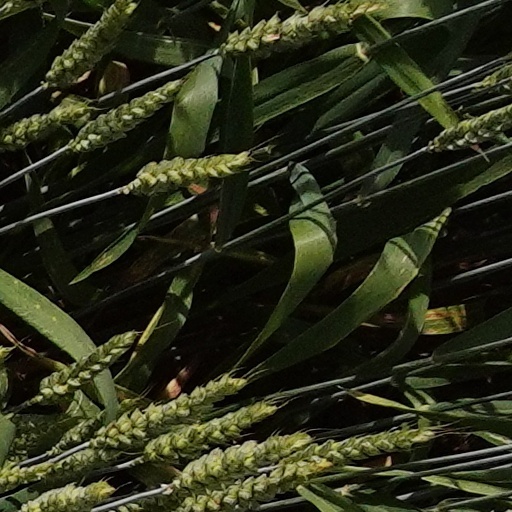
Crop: wheat